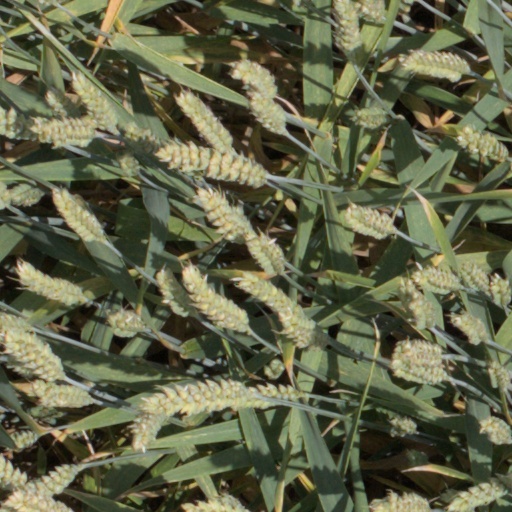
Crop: wheat